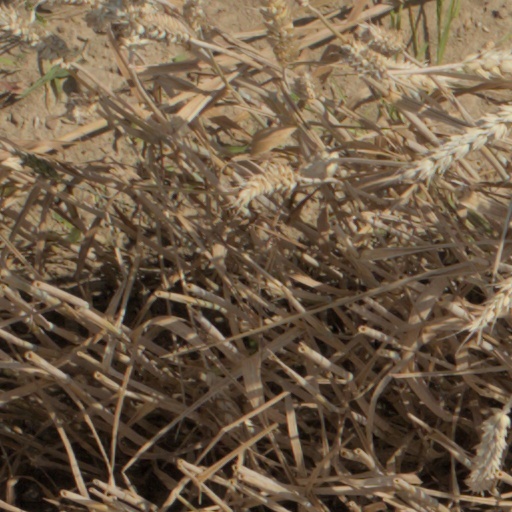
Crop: wheat